Outlets of Little Rock

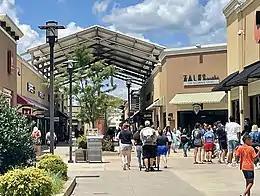
Shoppers at Outlets of Little Rock in April 2022

Outlets of Little Rock's construction began in 2015 and was designed in the "prairie style" seen throughout Little Rock, with architects using buildings in the River Market District as inspiration. The outlet mall was designed to evoke a park-like ambiance, complete with seating, gathering areas, and Arkansas-native landscaping.